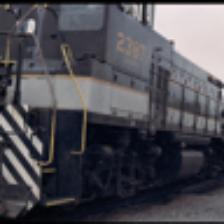
Label: NonHuman